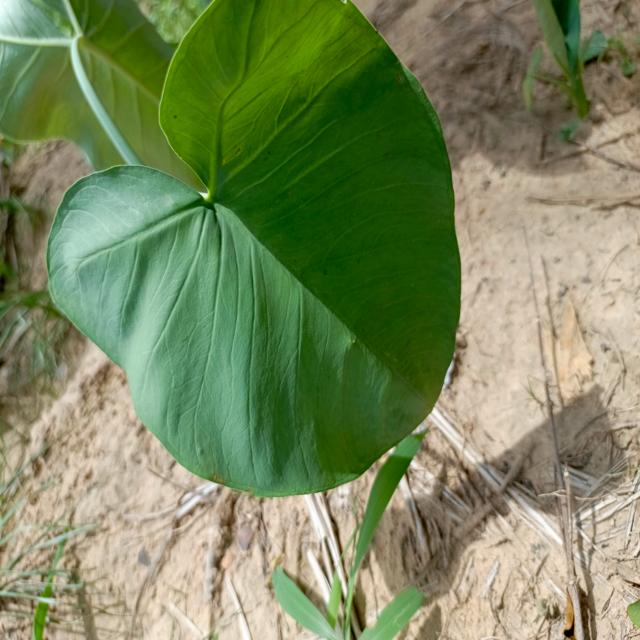
Label: Healthy